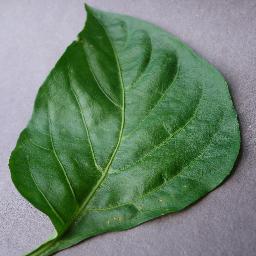
Label: Pepper,_bell___healthy